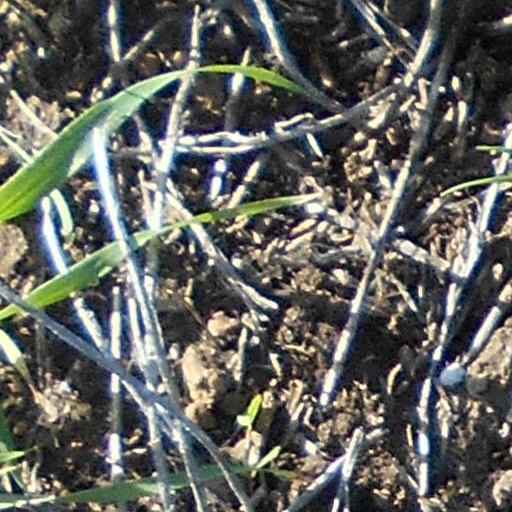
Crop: wheat